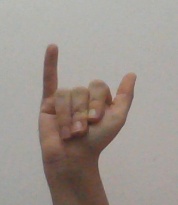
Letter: ya